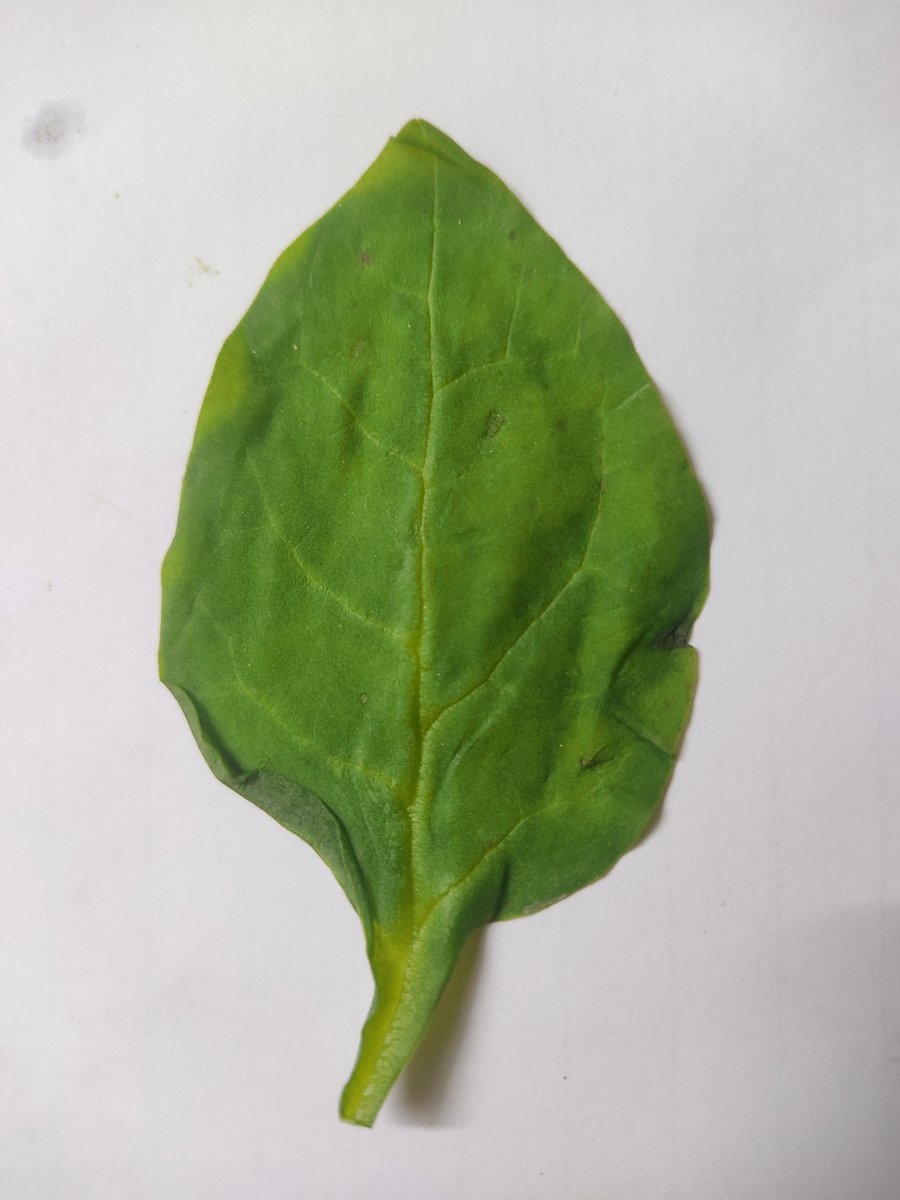
Label: Healthy-Leaf